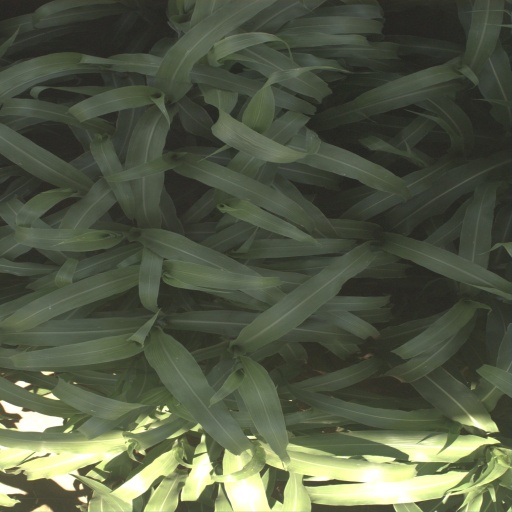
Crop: sorghum